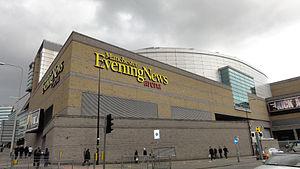
L'attentat de la Manchester Arena est un attentat-suicide terroriste qui s'est déroulé à la Manchester Arena, le 22 mai 2017 vers 22 h 33, à la sortie d'un concert de la chanteuse américaine Ariana Grande, lors de son Dangerous Woman Tour. Perpetré par le Mancunien d'origine libyenne Salman Abedi, qui déclenche sa ceinture explosive, il s'agit de l'attaque la plus meurtrière commise au Royaume-Uni depuis les attentats de Londres du 7 juillet 2005.
La Manchester Arena est une salle omnisports de 21 000 places située à Manchester.